Hoo Fort

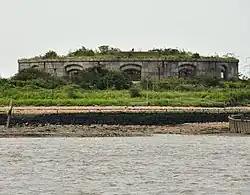
Hoo Fort in the River Medway

Hoo Fort is a nineteenth-century military installation on the River Medway in Kent, England, that formed part of the defences of Chatham Naval Dockyard. Hoo Fort, like Fort Darnet downstream, was built on the recommendations of the 1859 Royal Commission. It is located on Hoo Island covering Pinup Reach, the inner navigable channel of the River Medway. Hoo Island sits to the south of the Hoo Peninsula and is within the parish of Hoo, Kent. The fort can be viewed from along the Saxon Shore Way, accessible from Vicarage Lane in Hoo.